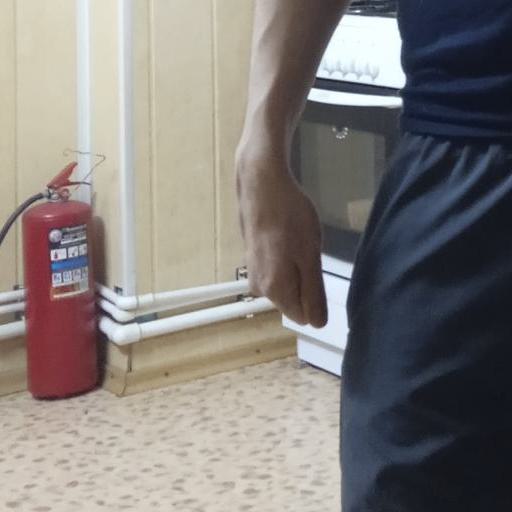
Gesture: no_gesture